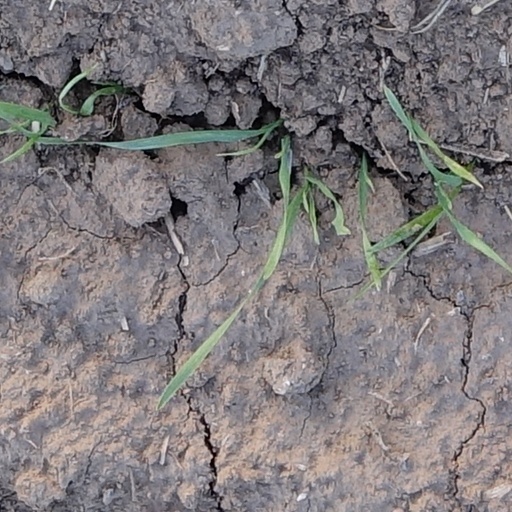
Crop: wheat